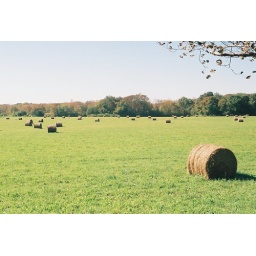
hay bails on the open pasture, Hix bridge road in Westport.